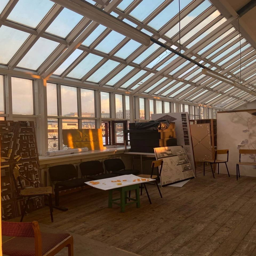
University of Liechtenstein